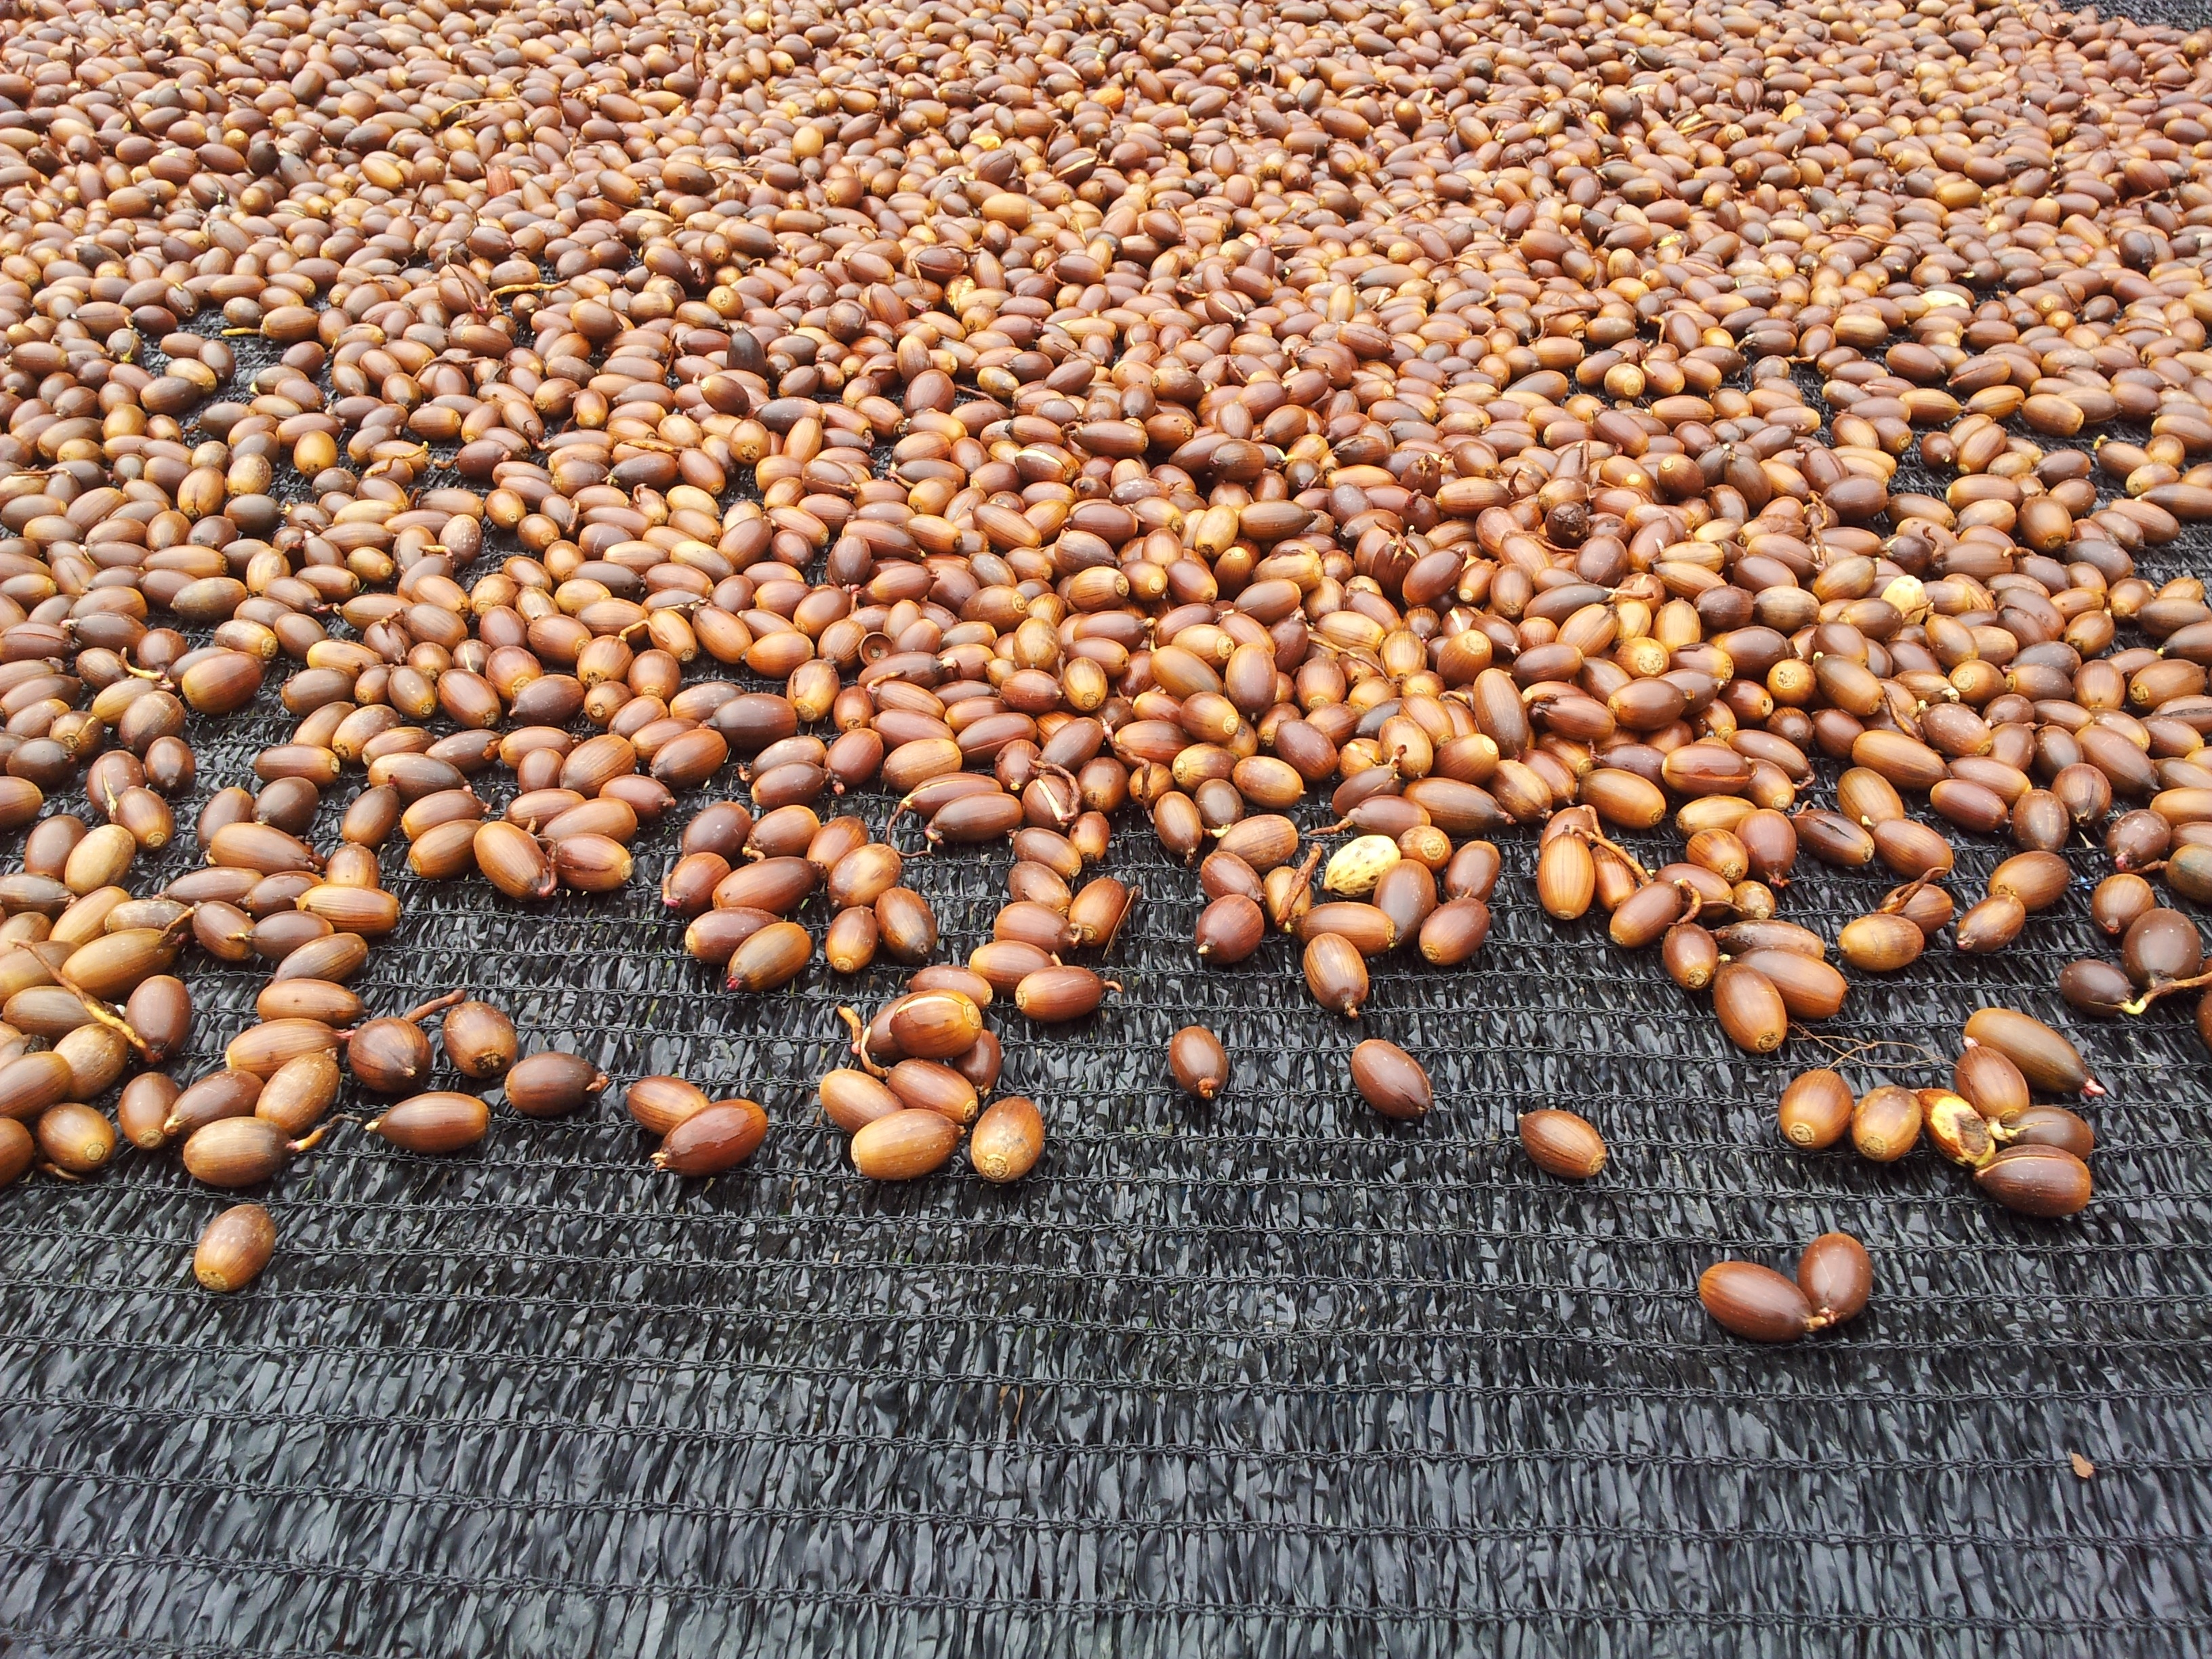
travel, food, produce, vegetable, crop, autumn, soil, acorn, flowering plant, grass family, land plant, nuts seeds, dagger gumi